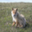
Label: fox